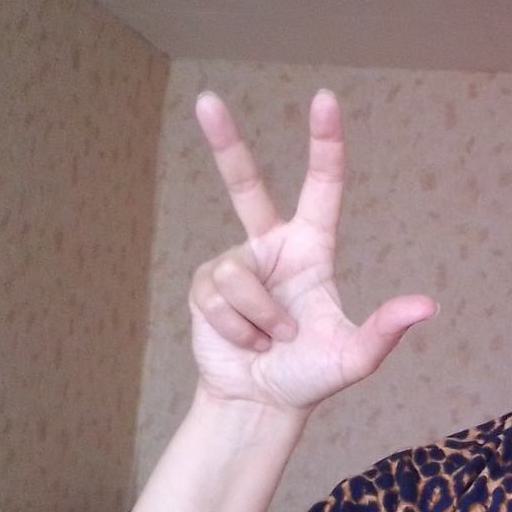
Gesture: three2